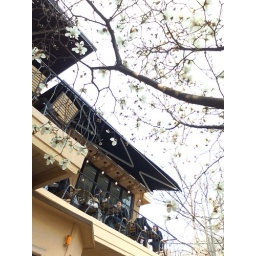
The table under the Magnolia tree in full bloom was very lovely.